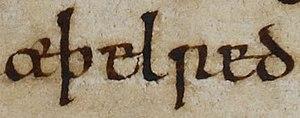
Owain ap Dyfnwal (mort en 1015) est un souverain putatif du royaume de Strathclyde du début du XIe siècle. Il semble avoir été un fils de Dyfnwal ab Owain, roi de Strathclyde, et avoir succédé à un autre fils de ce dernier, Máel Coluim, roi de Strathclyde. Pendant son règne Owain doit faire face à une invasion massive des troupes du roi d'Angleterre Æthelred le Malavisé. La mort d'Owain est relevée en 1015, et il semble avoir comme successeur Owain Foel, un personnage qui devait être son neveu.